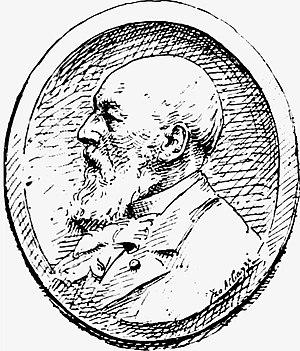
Alfred Darcel, né le 4 juin 1818 à Rouen, mort le 26 mai 1893 à Paris, est un conservateur de musée et critique d'art français.
L'église Saint-Sauveur de Casesnoves est une ancienne église romane située à Ille-sur-Têt, dans le département français des Pyrénées-Orientales en région Occitanie.